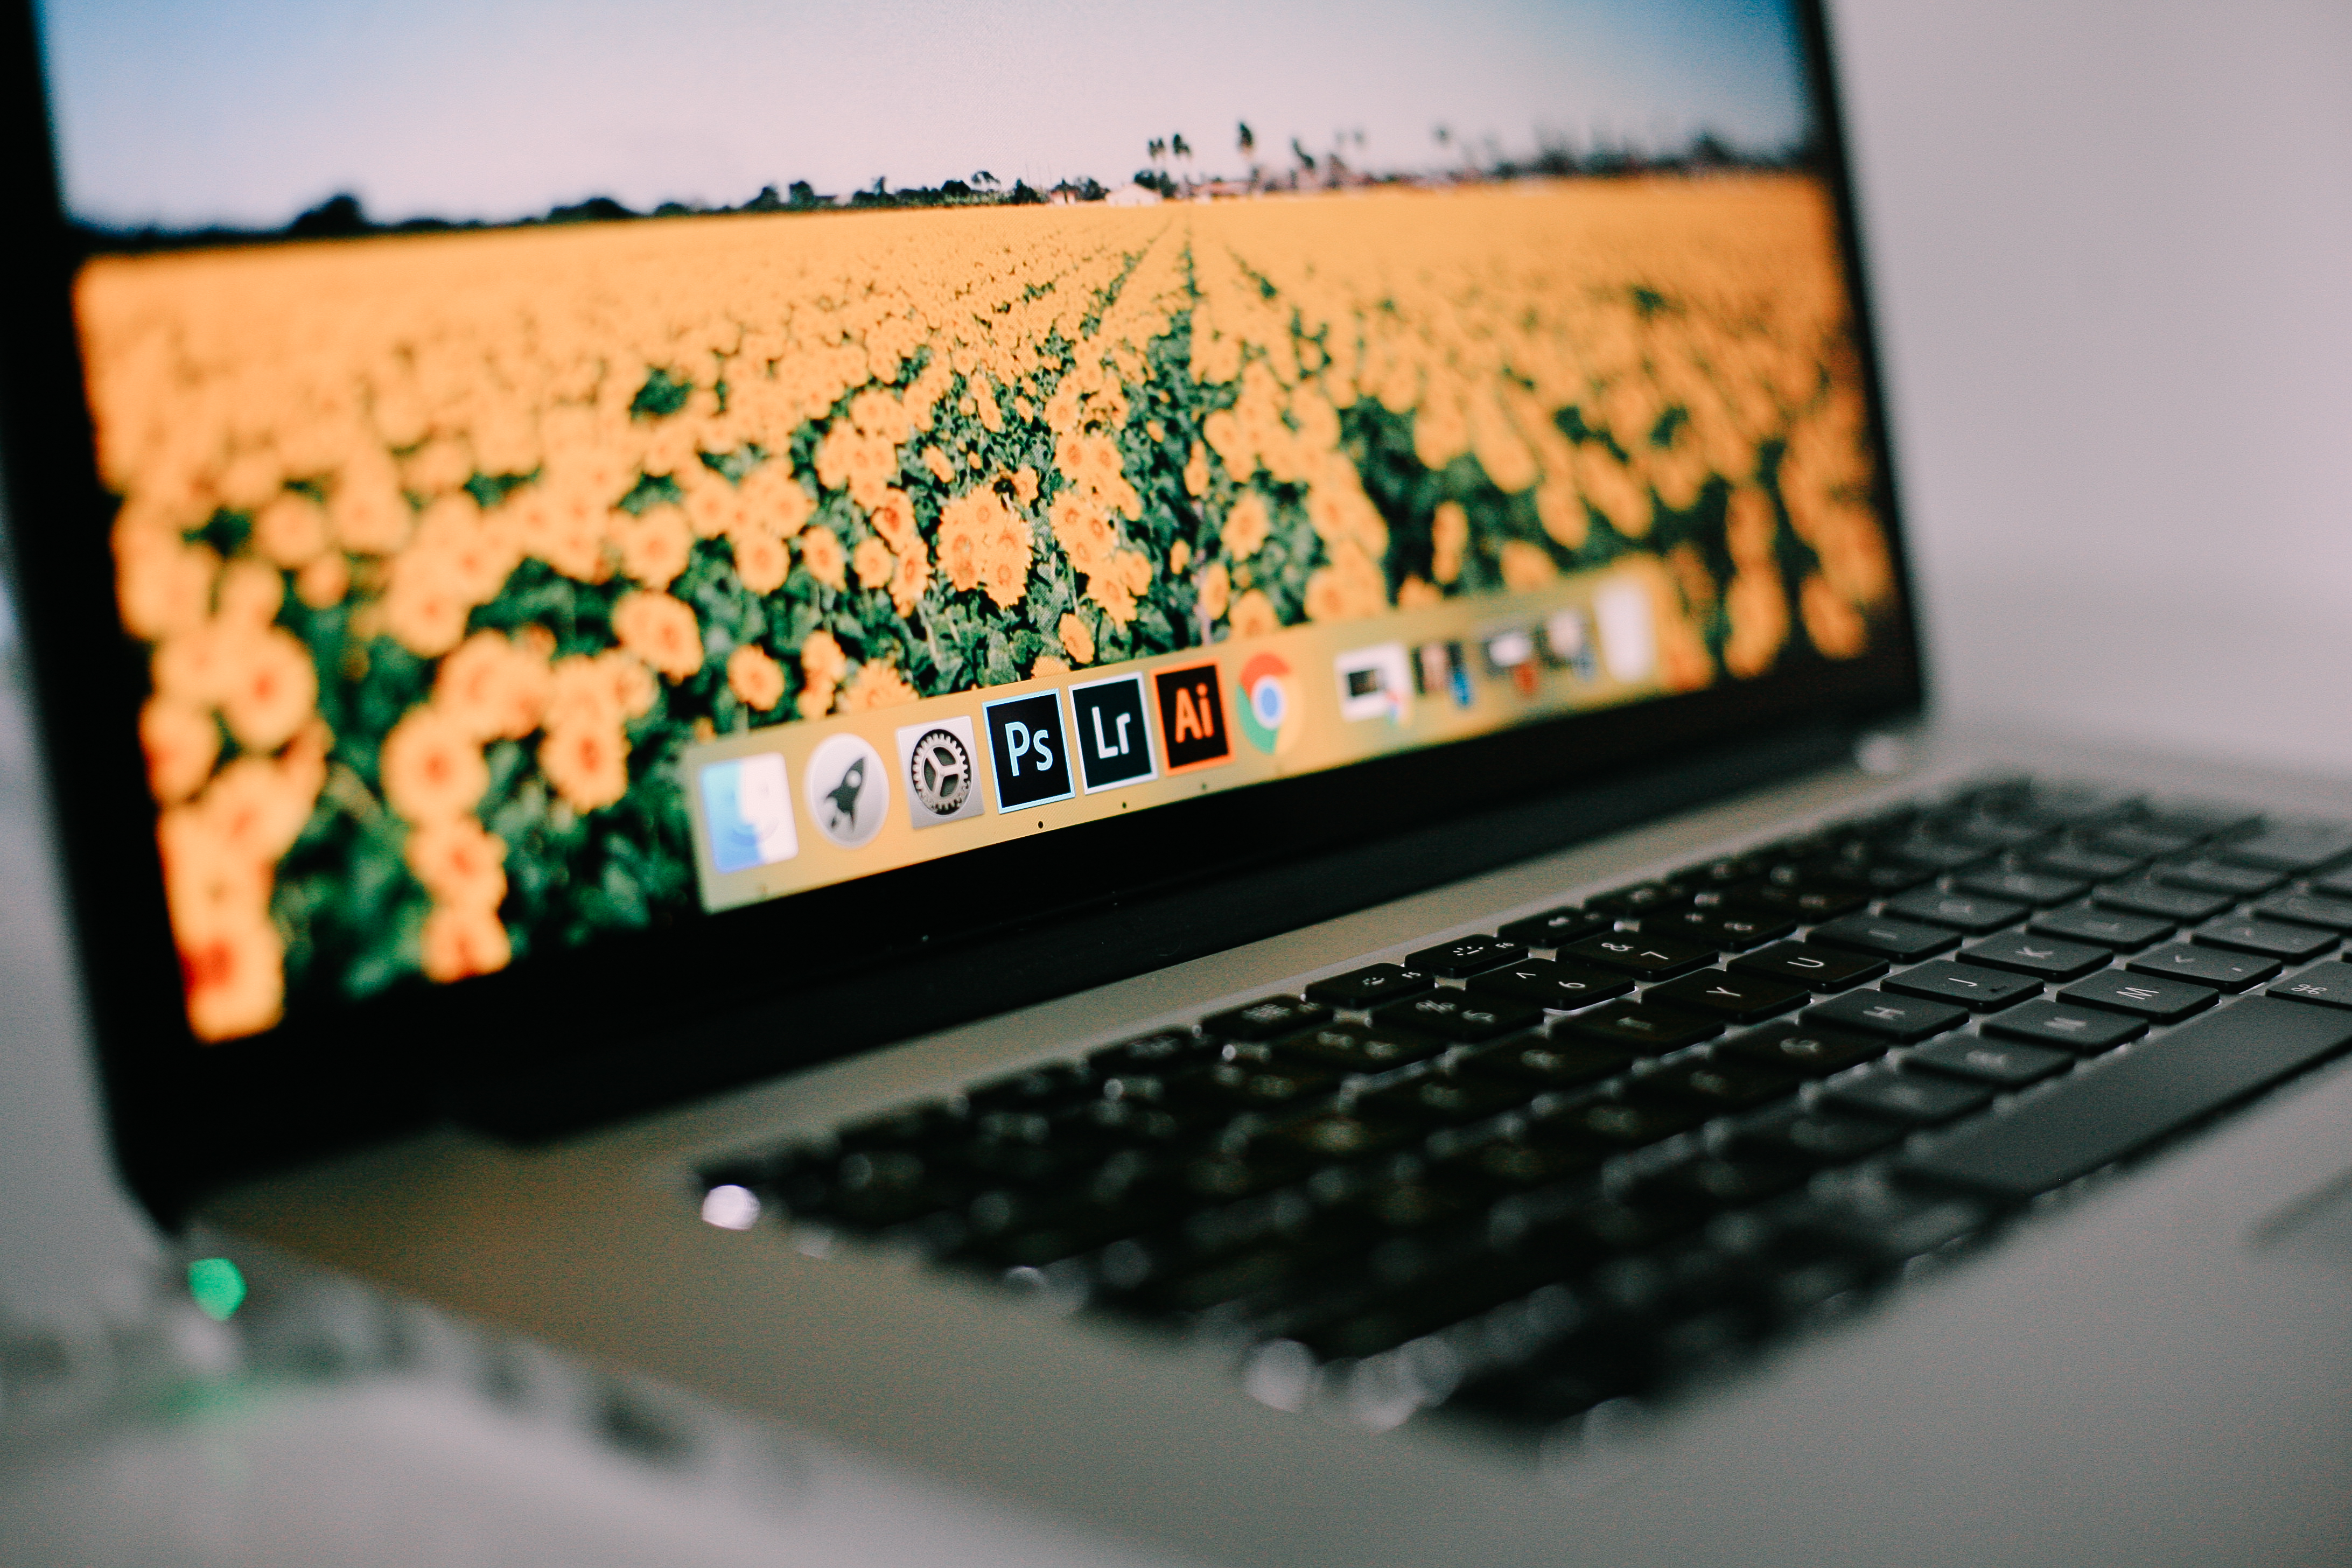
laptop, computer, mac, technology, adobe, computer keyboard, personal computer, electronic device, computer hardware, personal computer hardware, display device